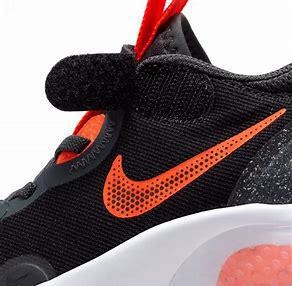
Brand: Nike
Model: Explor Next Nature